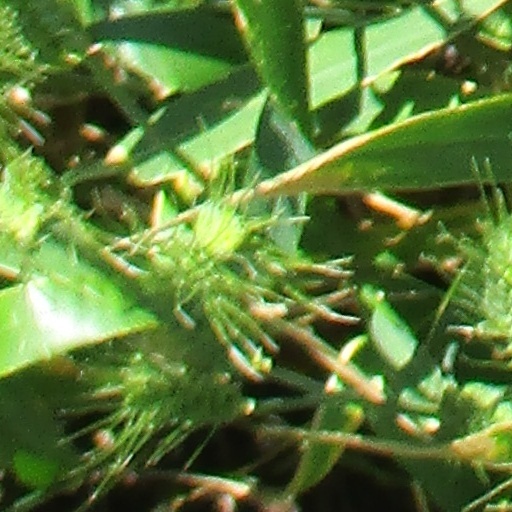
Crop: wheat